Bathurst-class corvette

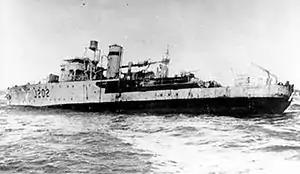
sinking after she struck a mine on 13 September 1947

After the war, the 20 Admiralty-owned vessels were disposed of; five to the Turkish Navy, eight to the Royal Netherlands Navy, and one to China, with the rest converted and sold for civilian use or broken up for scrap. Four of the Dutch Bathursts were later sold on to the Indonesian Navy. One of these, , renamed KRI "Hang Tuah", was bombed and sunk on 28 April 1958 by a CIA-operated Douglas B-26 Invader operating in support of Permesta rebels opposed to the Guided Democracy in Indonesia established the previous year.